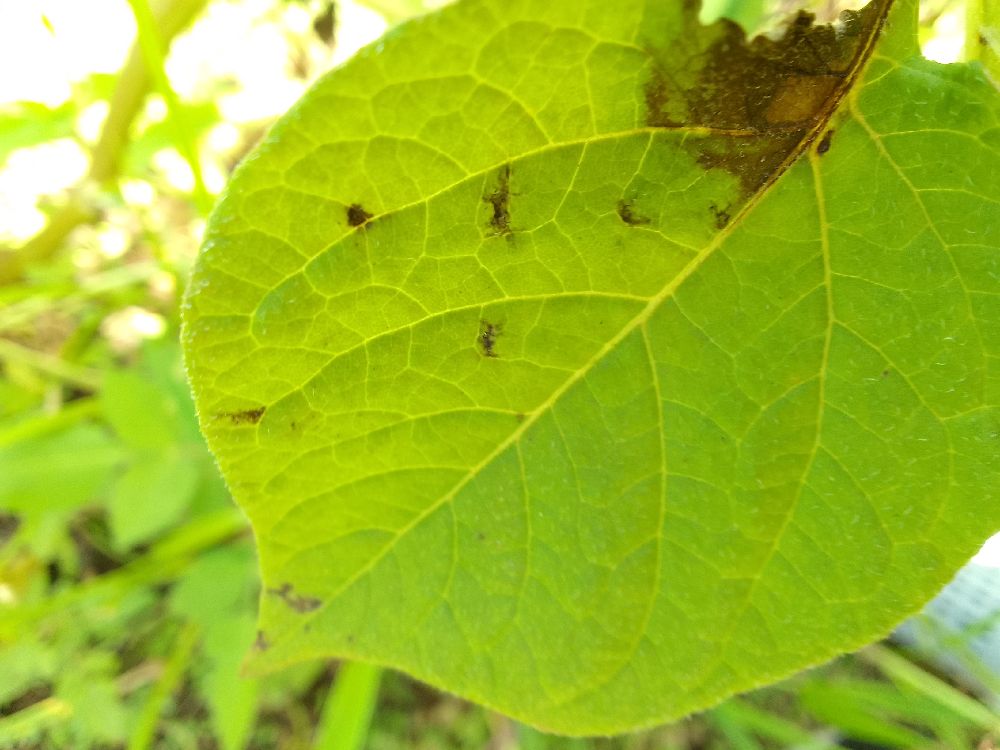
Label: Late blight